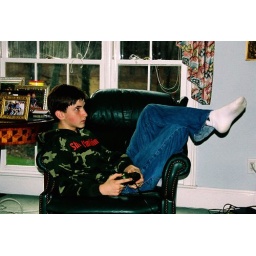
This is him sitting in his chair comfortably (I think) playing the Xbox. Shirt says &amp;quot;Shh... I'm Hiding&amp;quot;.